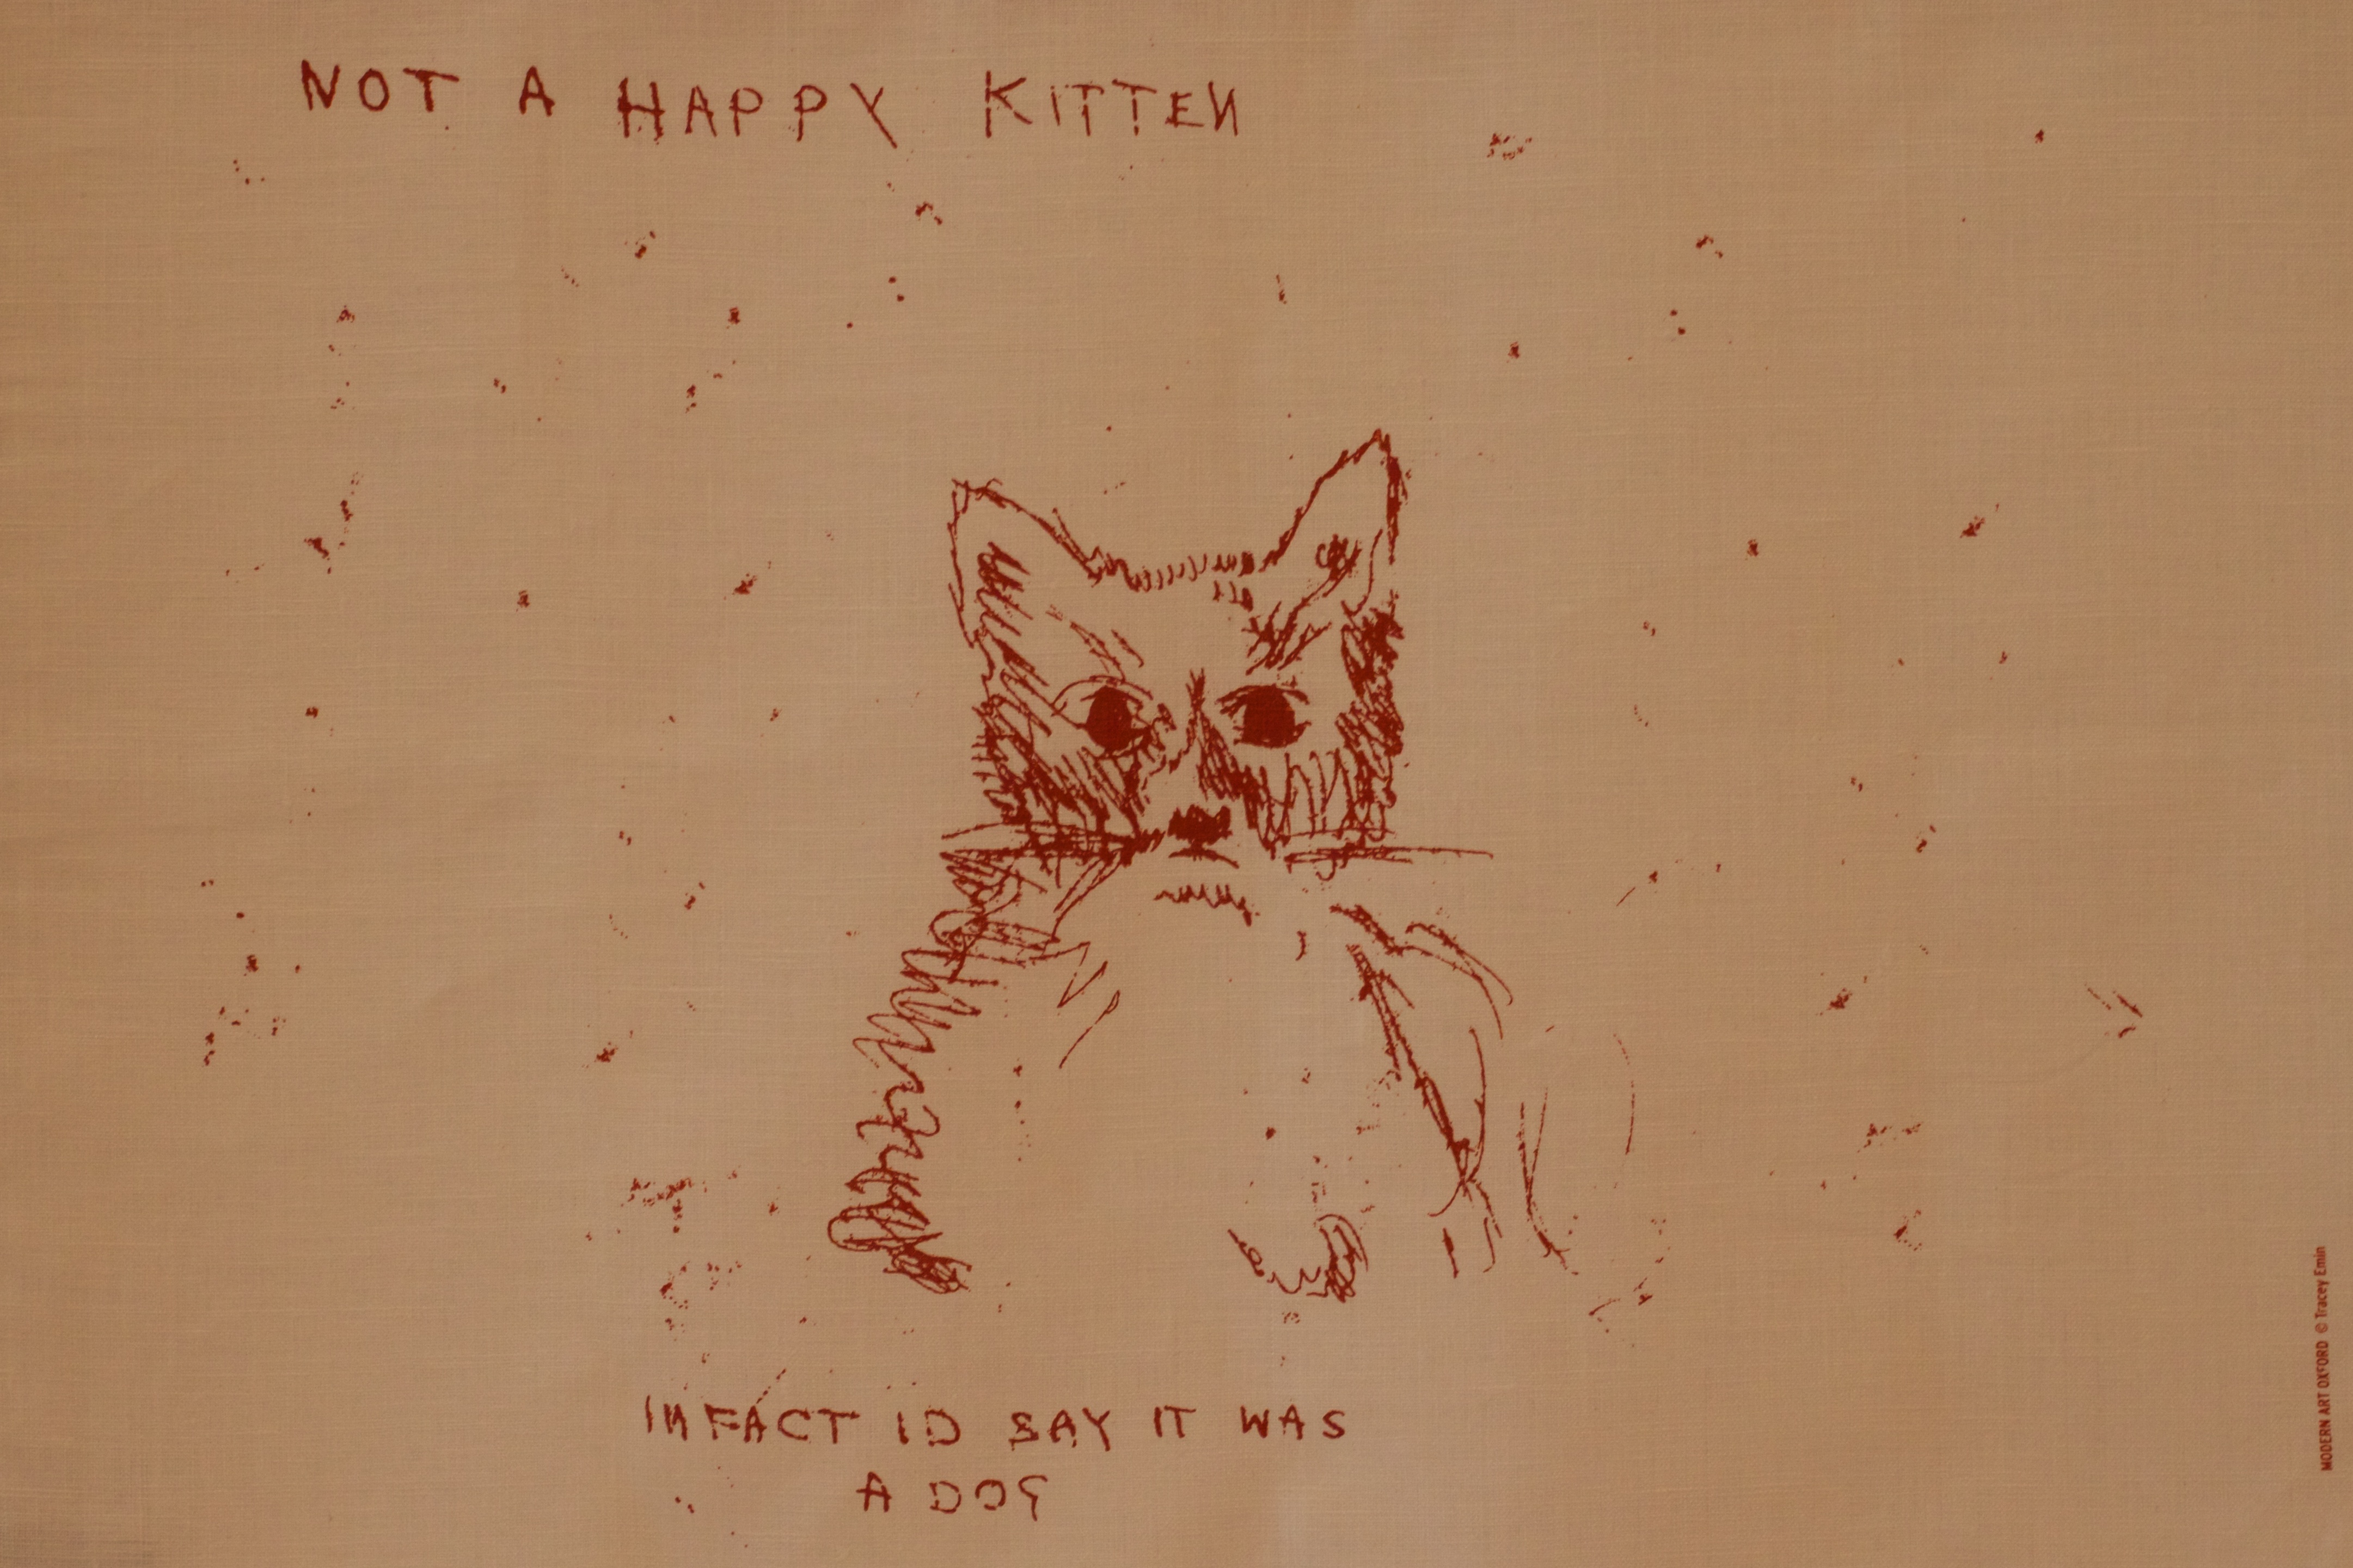
hand, number, line, human body, art, sketch, drawing, text, organ, shape